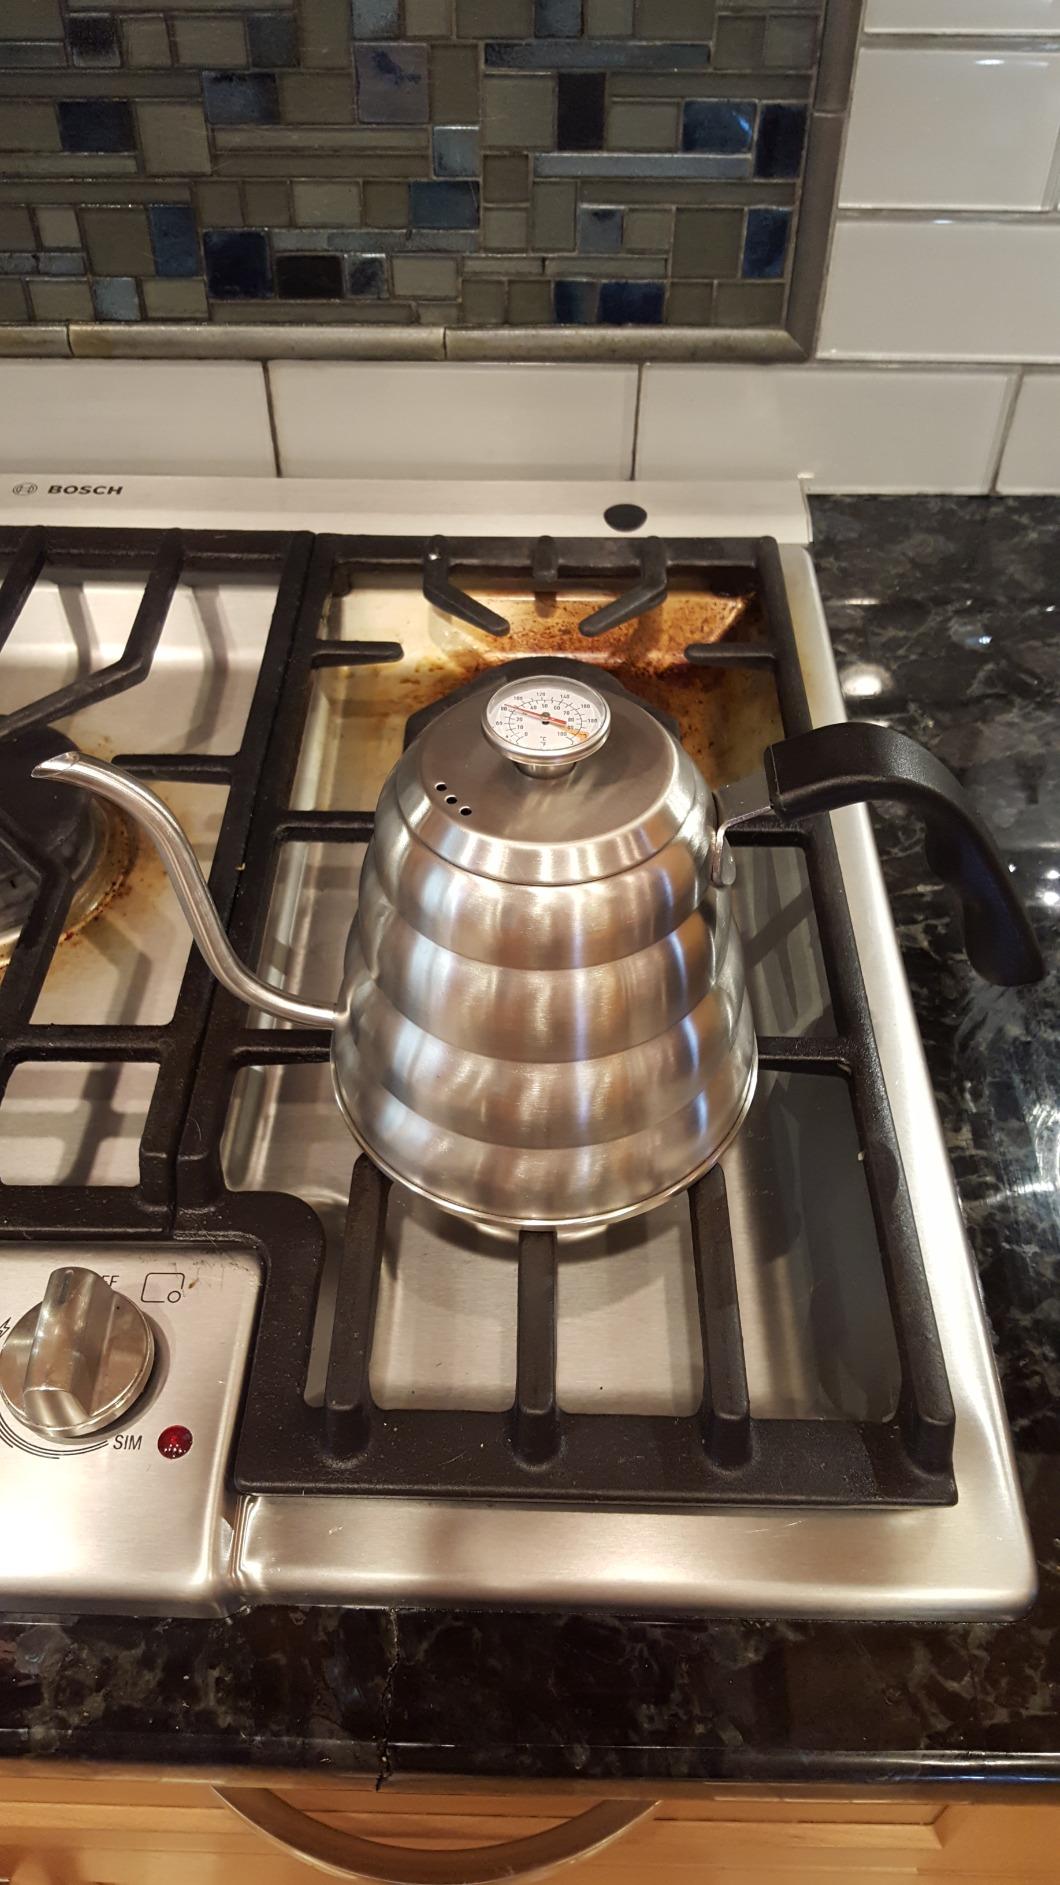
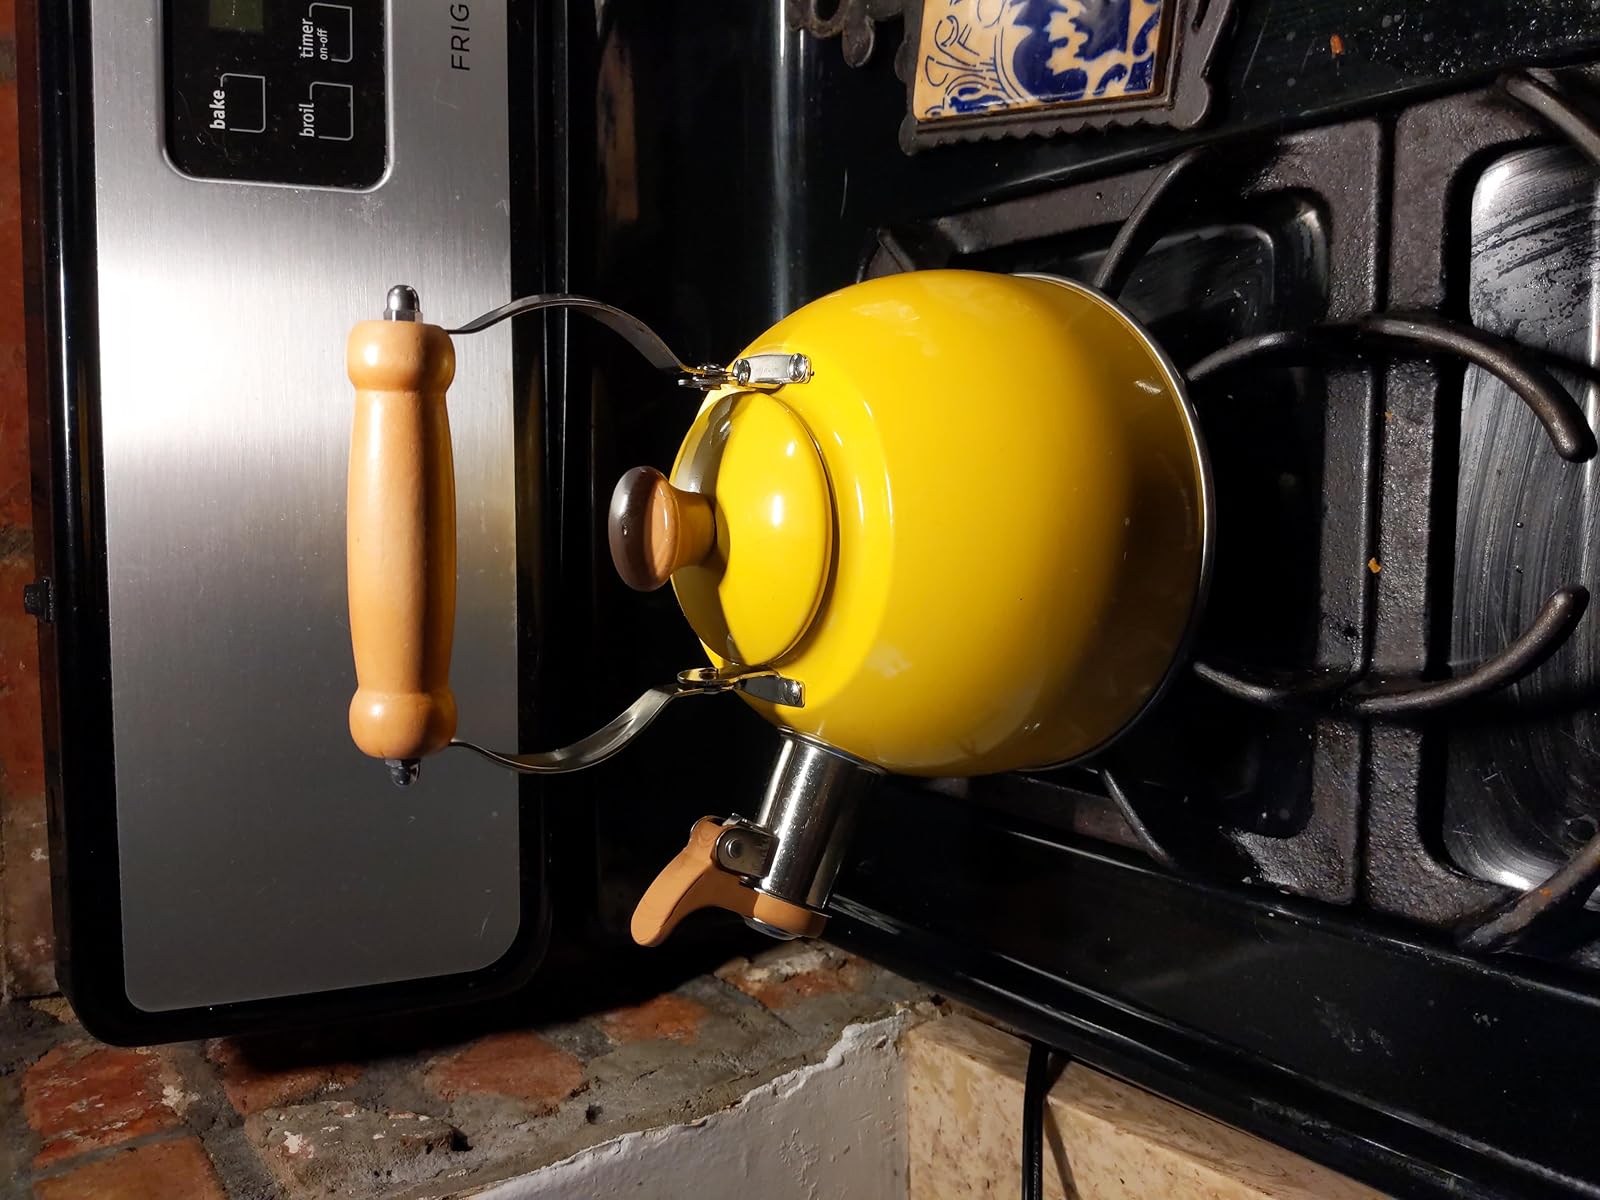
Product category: items_kettle
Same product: no